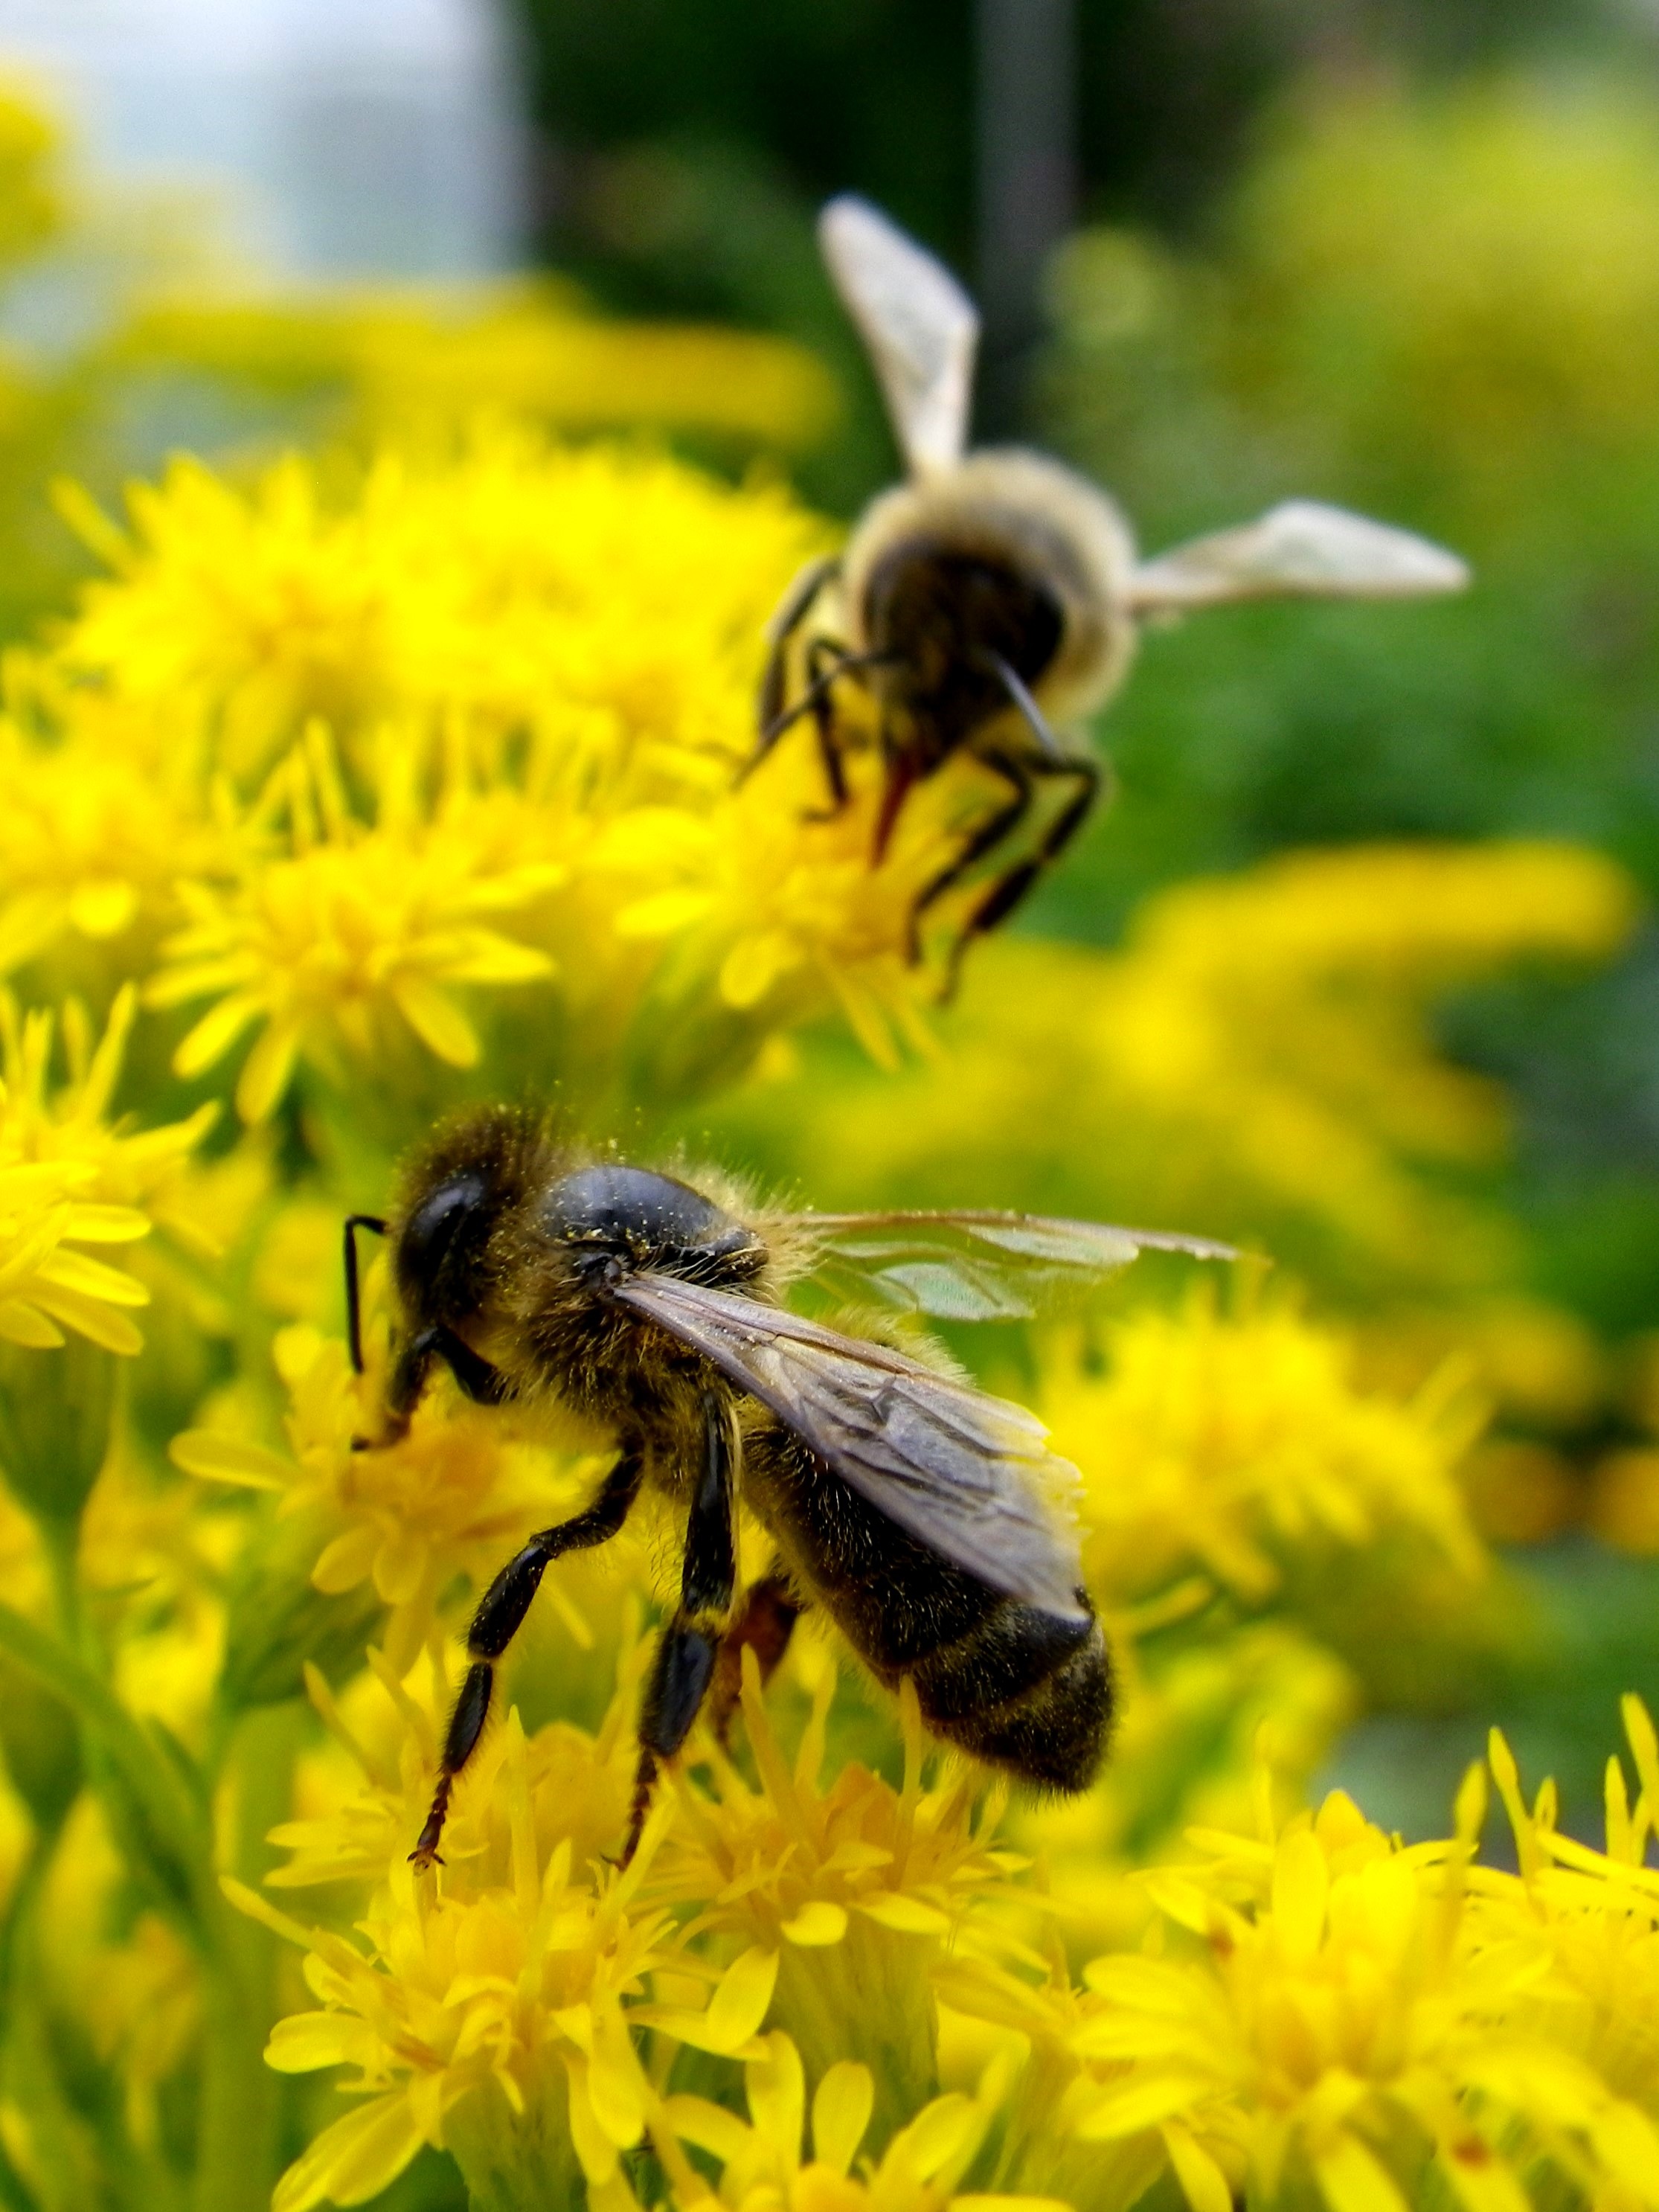
meadow, flower, wildlife, pollen, insect, macro, yellow, fauna, invertebrate, close up, bee, bumblebee, nectar, macro photography, honey bee, daisy family, pollinator, membrane winged insect